Wet lab

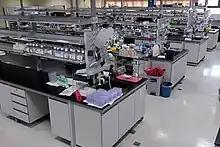
China Medical University (Taiwan)'s Laboratory

A wet lab is a type of laboratory in which a wide range of experiments are performed, for example, characterizing of enzymes in biology, titration in chemistry, diffraction of light in physics, etc. - all of which may sometimes involve dealing with hazardous substances. Due to the nature of these experiments, the proper appropriate arrangement of safety equipment are of great importance.